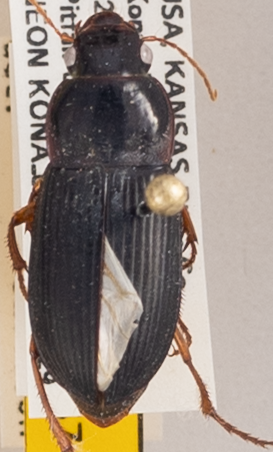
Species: Harpalus pensylvanicus
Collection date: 2020-07-29
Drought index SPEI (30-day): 0.896
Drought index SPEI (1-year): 1.45
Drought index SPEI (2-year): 2.09